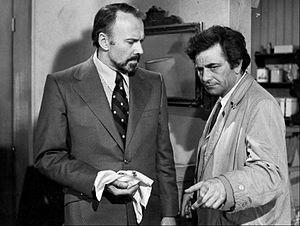
Cet article présente la liste des épisodes de la série télévisée américaine Columbo.
Columbo est une série télévisée policière américaine de Richard Levinson et William Link dans laquelle le rôle-titre, interprété par Peter Falk, est un inspecteur de police en apparence un peu simplet, brouillon et laborieux. Il se révèle en réalité lucide, très intelligent, obstiné et perspicace.
Richard Kiley est un acteur américain né le 31 mars 1922 à Chicago, en Illinois, mort le 5 mars 1999 à Warwick.
La saison 3 de la série télévisée Columbo comporte huit épisodes diffusés de septembre 1973 à mai 1974.